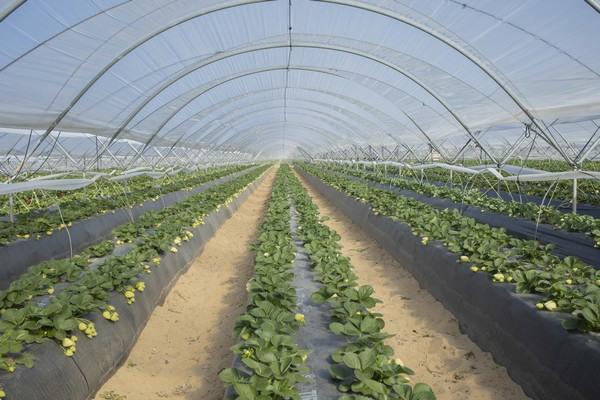
Hapa ni katika shamba. Shamba hili lina mikakati mbalimbali ambayo yanawekwa kuhakikisha kwamba mimea hii ina nawiri kwa kuzingatia vitu tofauti ambavyo vinahitajika ili kuhakikisha kwamba mimea hii haidhuriki na hali ya hewa au anga.